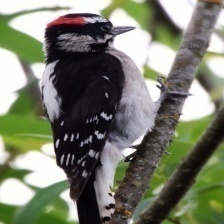
Species: DOWNY WOODPECKER
Scientific name: PICOIDES PUBESCENS